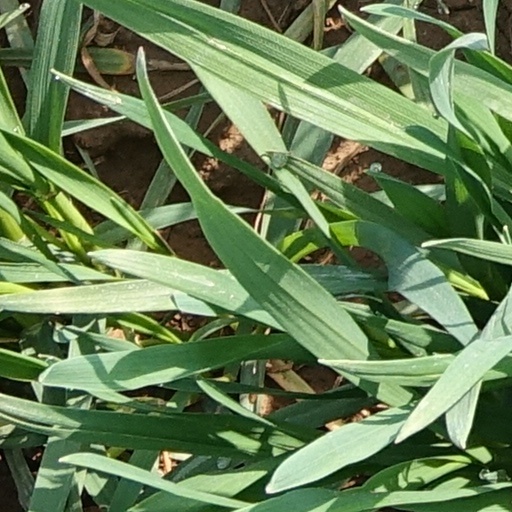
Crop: wheat